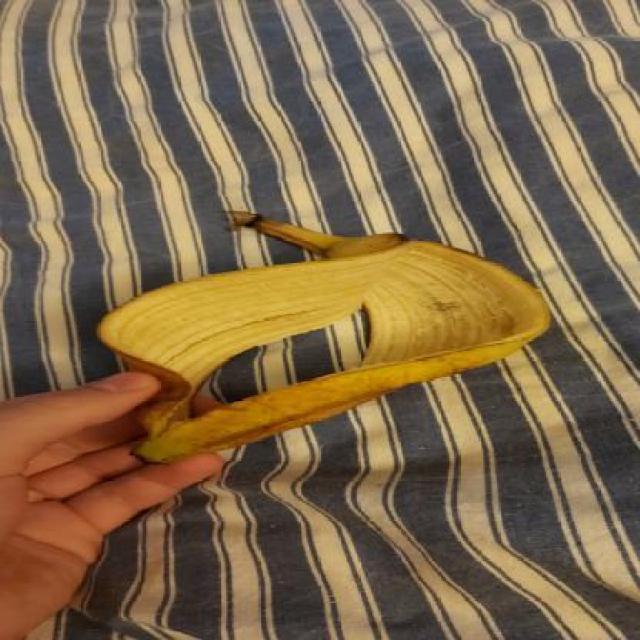
Label: bananas